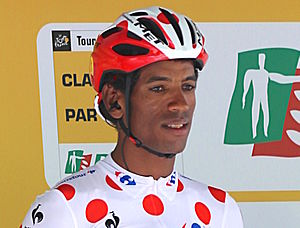
Daniel Teklehaimanot
Daniel Teklehaimanot er en eritreansk professionel landevejsrytter, som kører for det franske hold Cofidis.